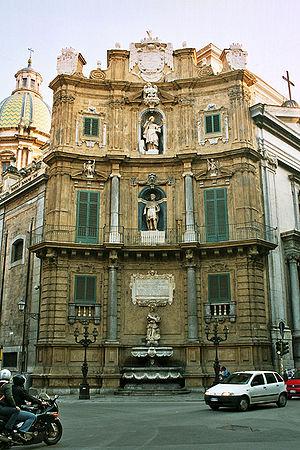
Les Quattro Canti est une place monumentale de style baroque au centre de la vieille ville de Palerme.